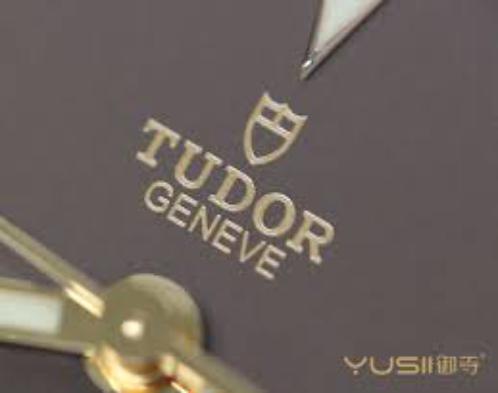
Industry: Clothes